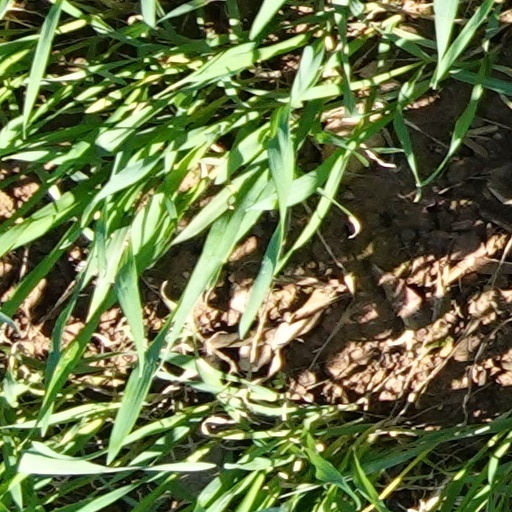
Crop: wheat